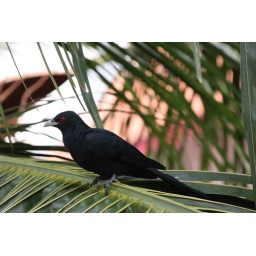
This Indian male Koel is deceptively black. Its rather dark blue in colour with an exceptionally red eye